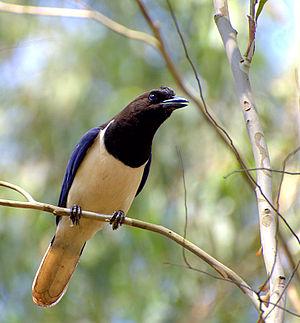
Cyanocorax_cristatellus
Le Geai à plumet est une espèce de geais, passereaux de la famille des Corvidae.
Les corvidés constituent une famille de passereaux comprenant 25 genres et 130 espèces de corbeaux, corneilles, pies, témias et geais. C'est dans cette famille que se trouvent les plus gros passereaux. Les corvidés se reconnaissent par leur bec et leurs pattes robustes ainsi qu'a la présence de plumes recouvrant le dessus de leur bec, parfois jusqu'aux narines. Leur plumage est généralement noir avec des nuances de gris et de blanc. Toutefois, nous retrouvons des individus au plumage plus coloré tels que les Geais des chênes. Il s'agit d'une famille cosmopolite, elle est présente sur toute la surface terrestre et occupe tous les habitats possibles exceptés l'Arctique et l'Amérique du sud.